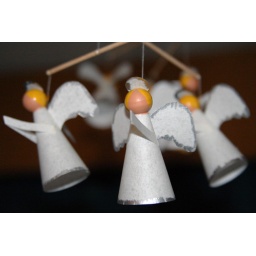
A mobile of angels hang above the window of the living room of my house in Potters Bar on Boxing Day.